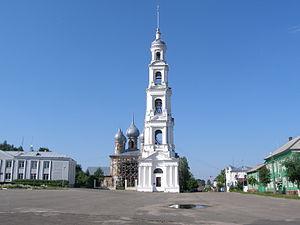
Iourievets est une ville de l'oblast d'Ivanovo, en Russie, et le centre administratif du raïon de Iourevets. Sa population s'élevait à 9 092 habitants en 2014.